Shear pin

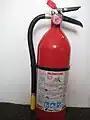
The red plastic loop secures the pull pin to the handles.

A shear pin is a mechanical detail designed to allow a specific outcome to occur once a predetermined force is applied. It can either function as a safeguard designed to break to protect other parts, or as a conditional operator that will not allow a mechanical device to operate until the correct force is applied.